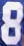
Number: 8